Coral Castle

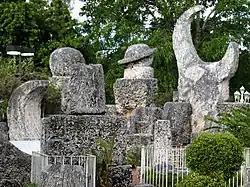
A structure resembling the Moon, along with other structures at Coral Castle

Coral Castle is an oolite limestone structure created by the Latvian-American eccentric Edward Leedskalnin (1887–1951). It comprises numerous large stones, each weighing several tons, sculpted into a variety of shapes, including slab walls, tables, chairs, a crescent moon, a water fountain and a sundial.